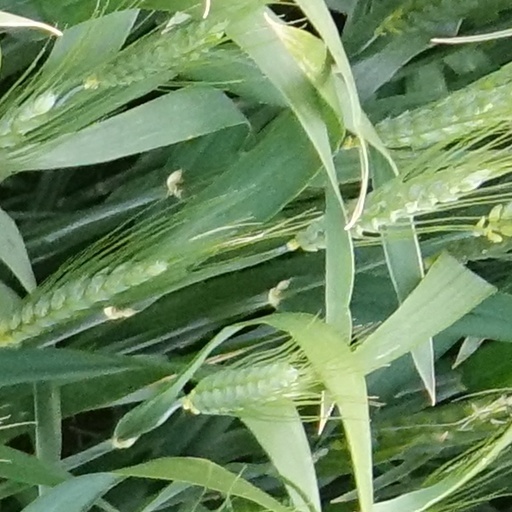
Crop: wheat